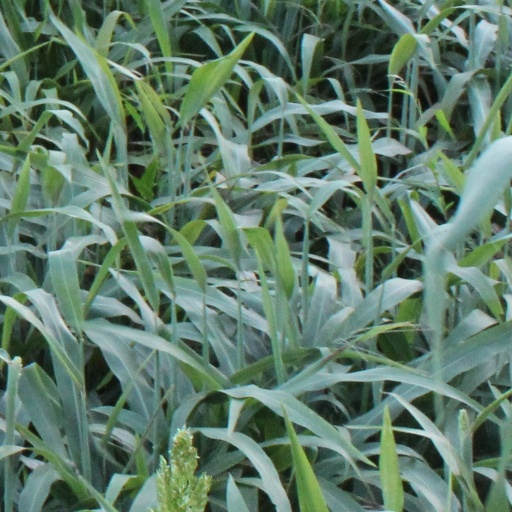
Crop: sorghum